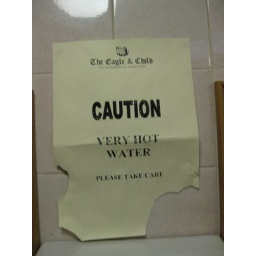
sign in the women's bathroom at the Eagle and Child